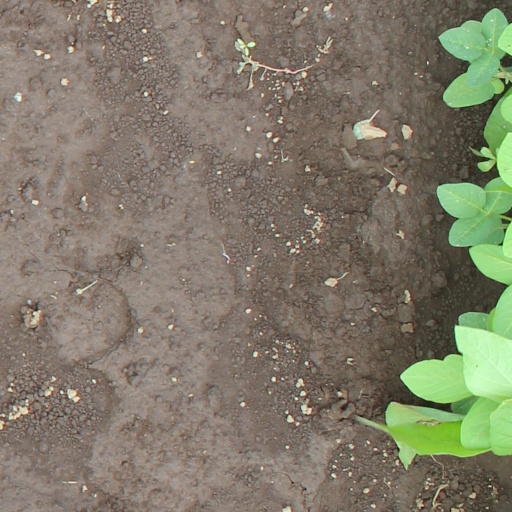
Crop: soybean